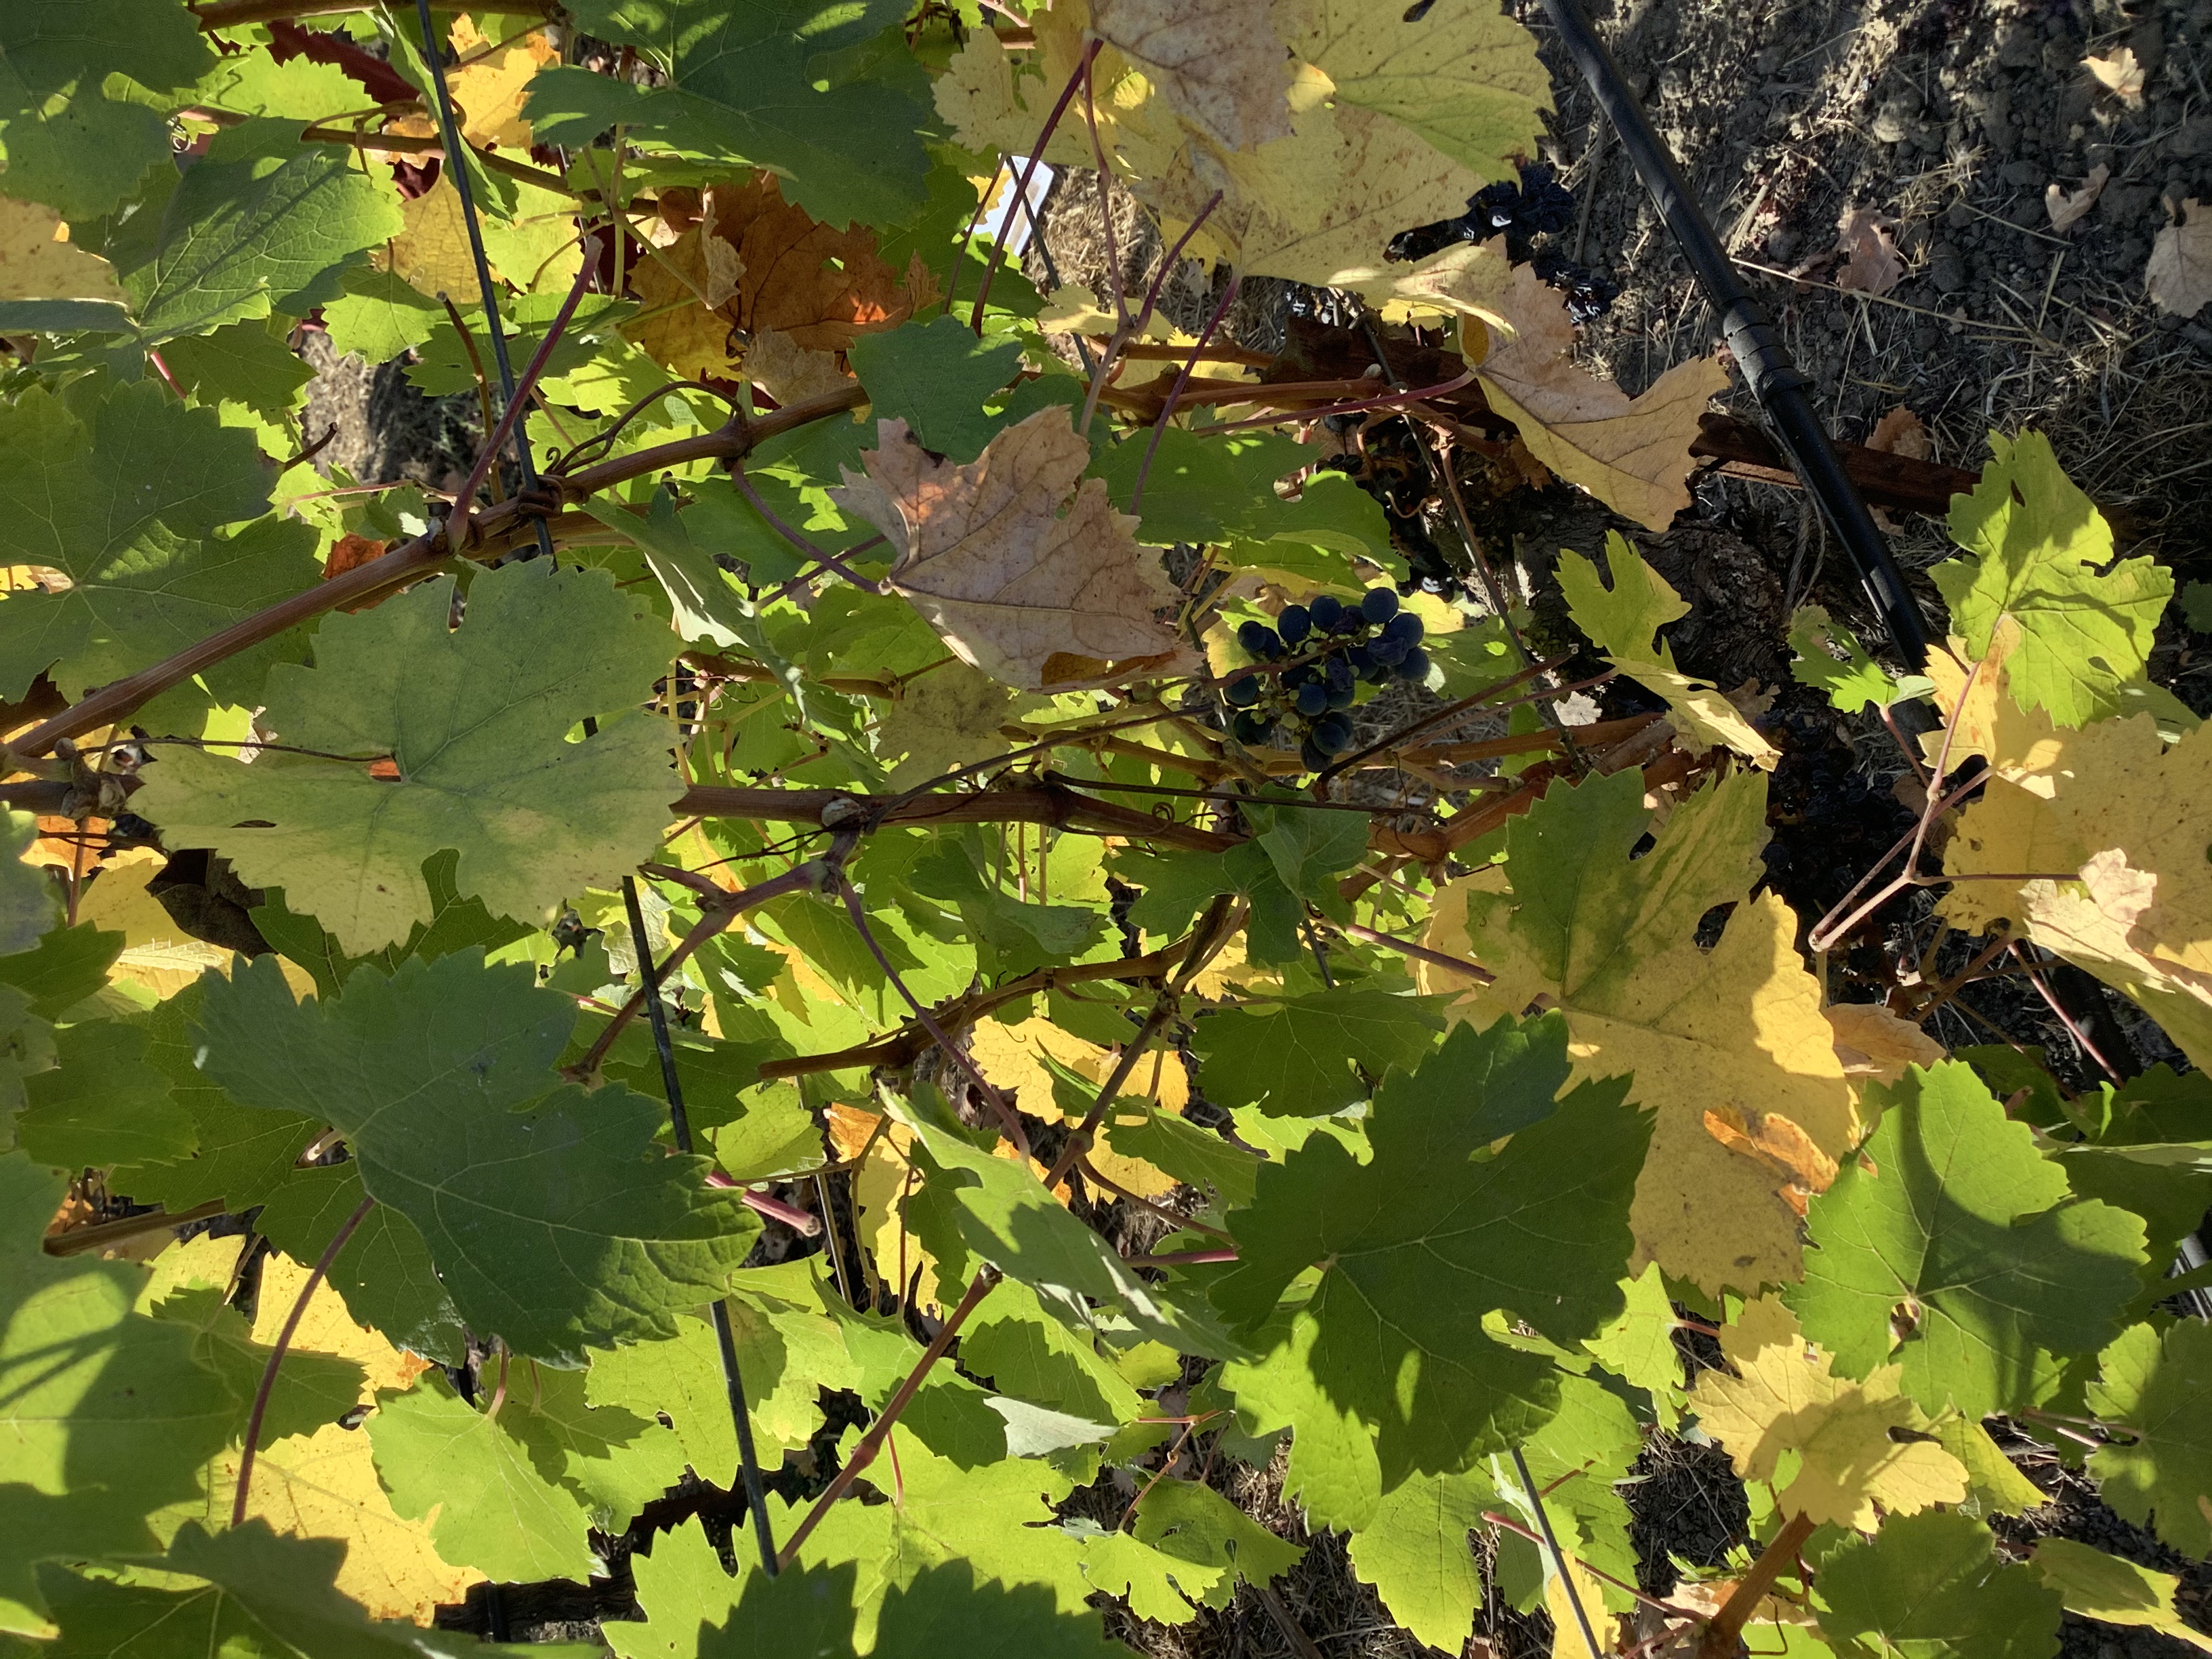
Label: No Virus